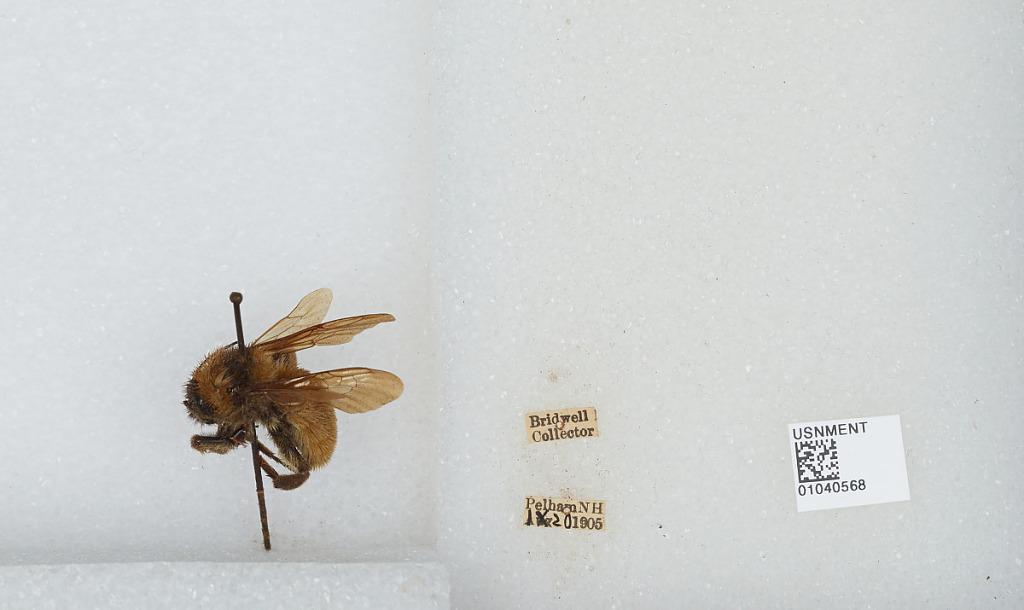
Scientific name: Bombus (Fervidobombus) pensylvanicus pensylvanicus (De Geer)
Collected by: Bridwell
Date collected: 1905-9-20
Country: United States
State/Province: New Hampshire
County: Hillsborough
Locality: Pelham
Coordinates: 42.7344, -71.3244